Vattara Vazhakku

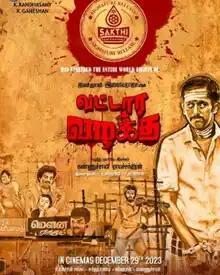
Theatrical release poster

Vattara Vazhakku is a 2023 Indian Tamil-language directed by Kannusamy Rajendran starring Santhosh Nambirajan, Raveena Ravi and Vijay Sathya and the music composed by Ilaiyaraaja. It was theatrically released on 29 December 2023.